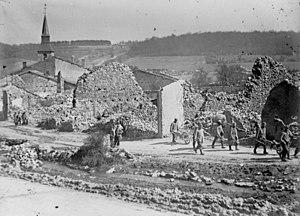
Les Souhesmes-Rampont est une commune française située dans le département de la Meuse, en région Grand Est.